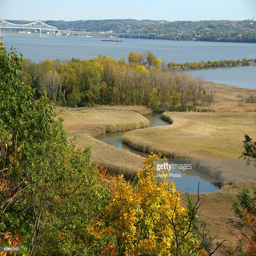
can all be viewed from atop protected site .